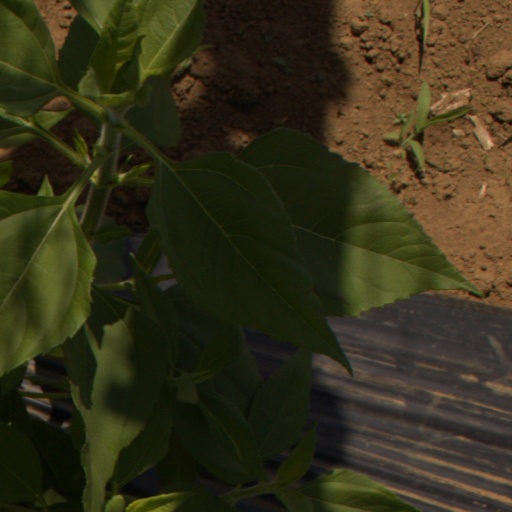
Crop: Jerusalem artichoke